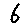
Label: 6